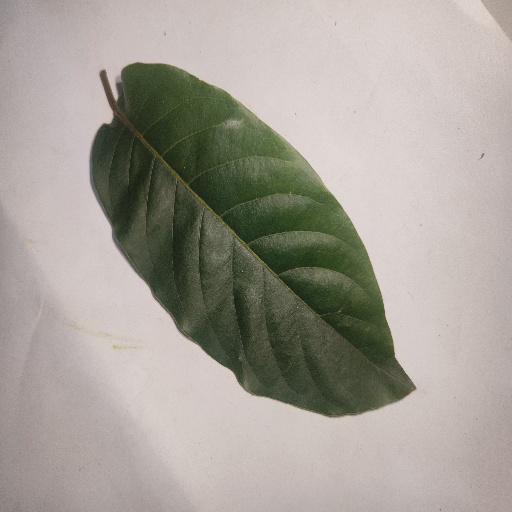
Species: HariTaki
Leaf condition: Healthy Leaf